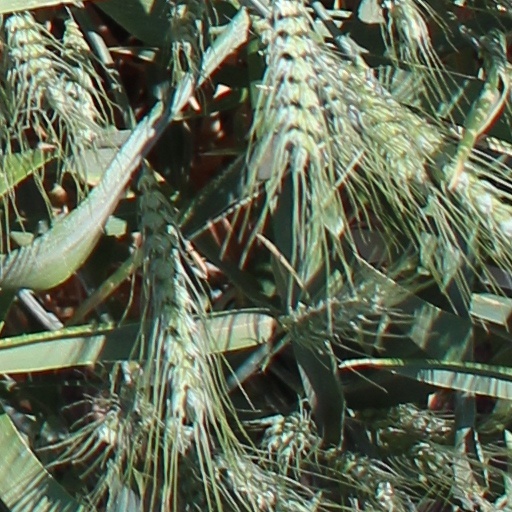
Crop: wheat